Physics

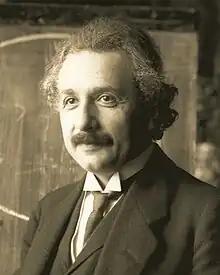
Albert Einstein (1879–1955), discovered the photoelectric effect and theory of relativity.

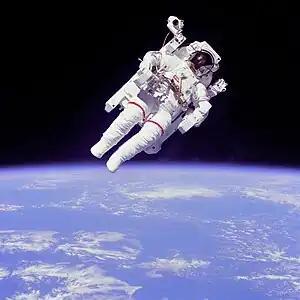
The astronaut and Earth are both in free fall. (Pictured: Astronaut Bruce McCandless.)

Modern physics began in the early 20th century with the work of Max Planck in quantum theory and Albert Einstein's theory of relativity. Both of these theories came about due to inaccuracies in classical mechanics in certain situations. Classical mechanics predicted that the speed of light depends on the motion of the observer, which could not be resolved with the constant speed predicted by Maxwell's equations of electromagnetism. This discrepancy was corrected by Einstein's theory of special relativity, which replaced classical mechanics for fast-moving bodies and allowed for a constant speed of light. Black-body radiation provided another problem for classical physics, which was corrected when Planck proposed that the excitation of material oscillators is possible only in discrete steps proportional to their frequency. This, along with the photoelectric effect and a complete theory predicting discrete energy levels of electron orbitals, led to the theory of quantum mechanics improving on classical physics at very small scales.